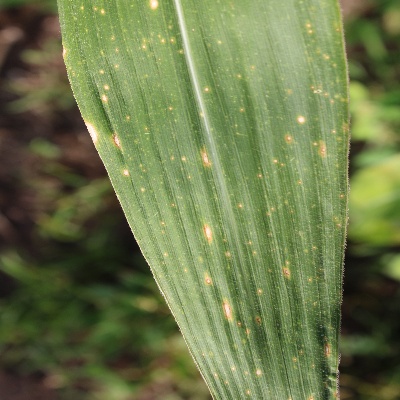
Crop: Maize
Condition: leaf spot